Lanthanocene

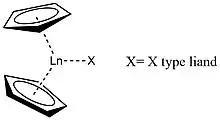
General chemical structure of a lanthanocene

A lanthanocene is a type of metallocene compound that contains an element from the lanthanide series. The most common lanthanocene complexes contain two cyclopentadienyl anions and an X type ligand, usually hydride or alkyl ligand.